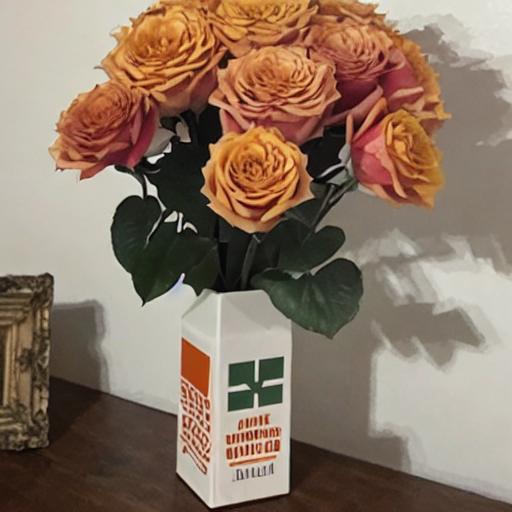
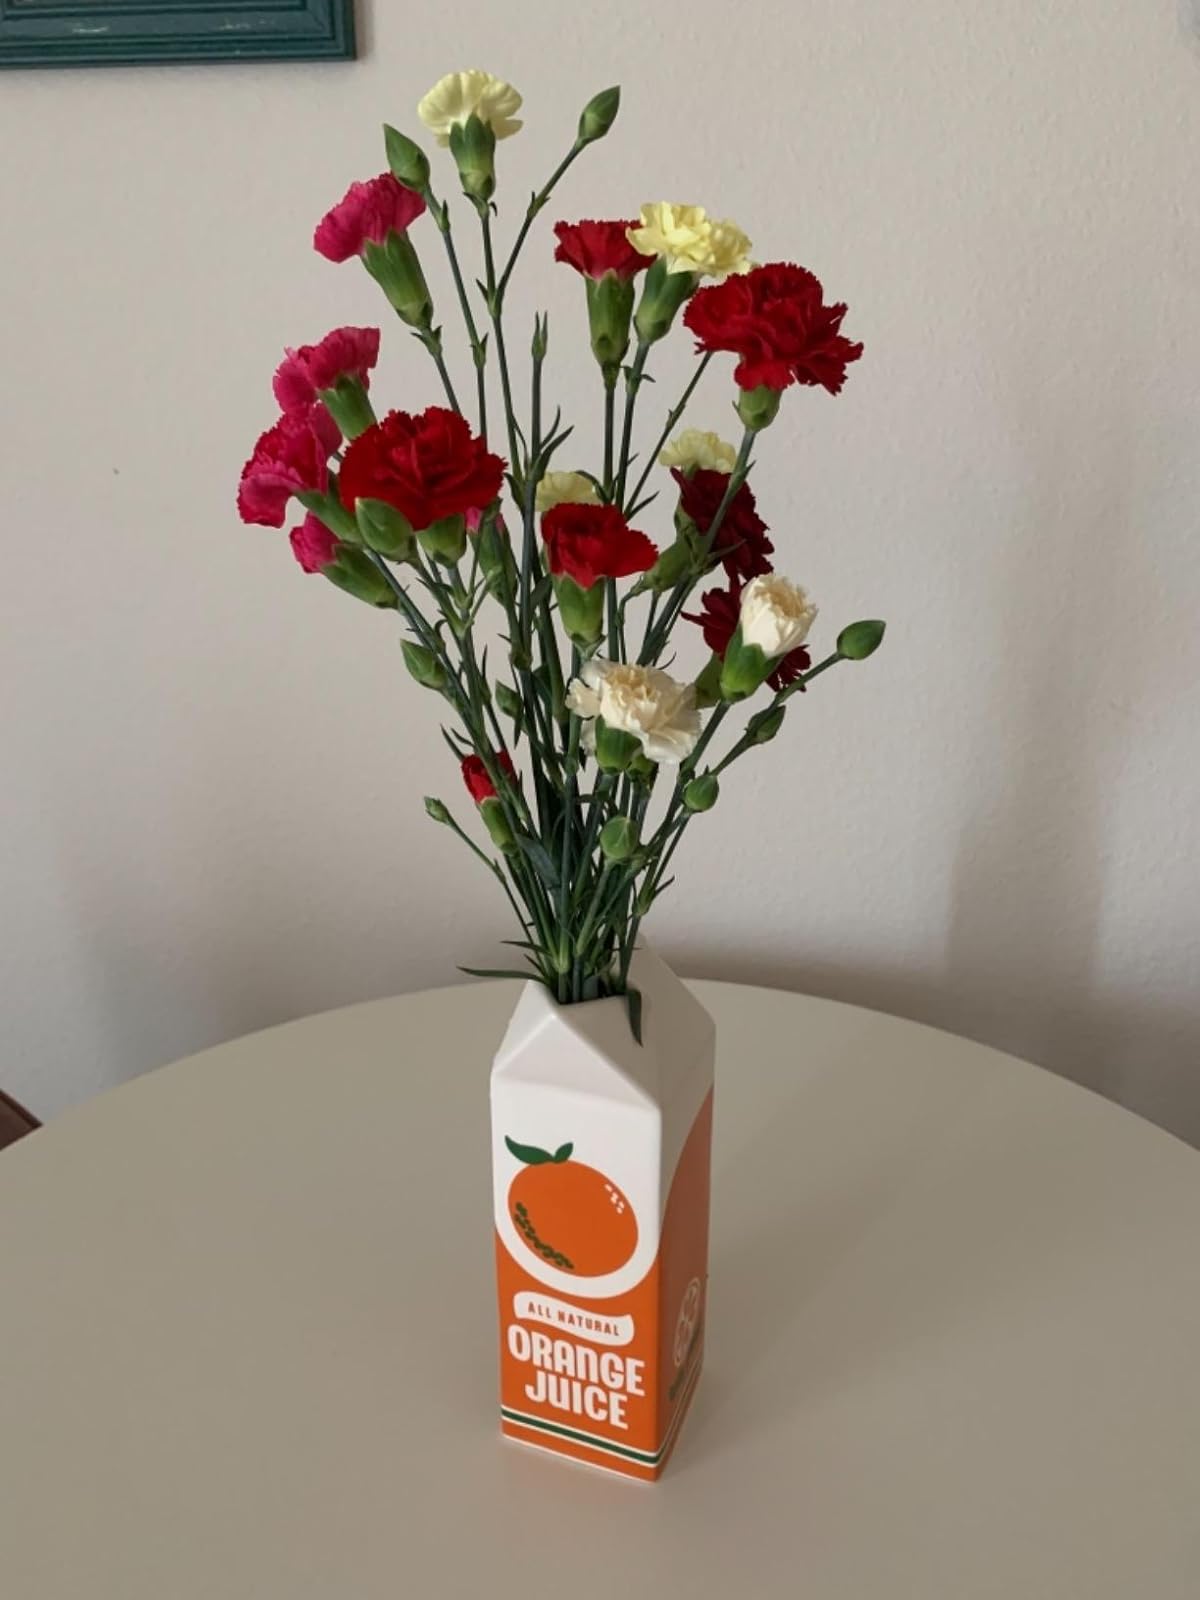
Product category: vase
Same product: no